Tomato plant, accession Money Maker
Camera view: bottom (45 deg); turntable rotation: 330 degrees
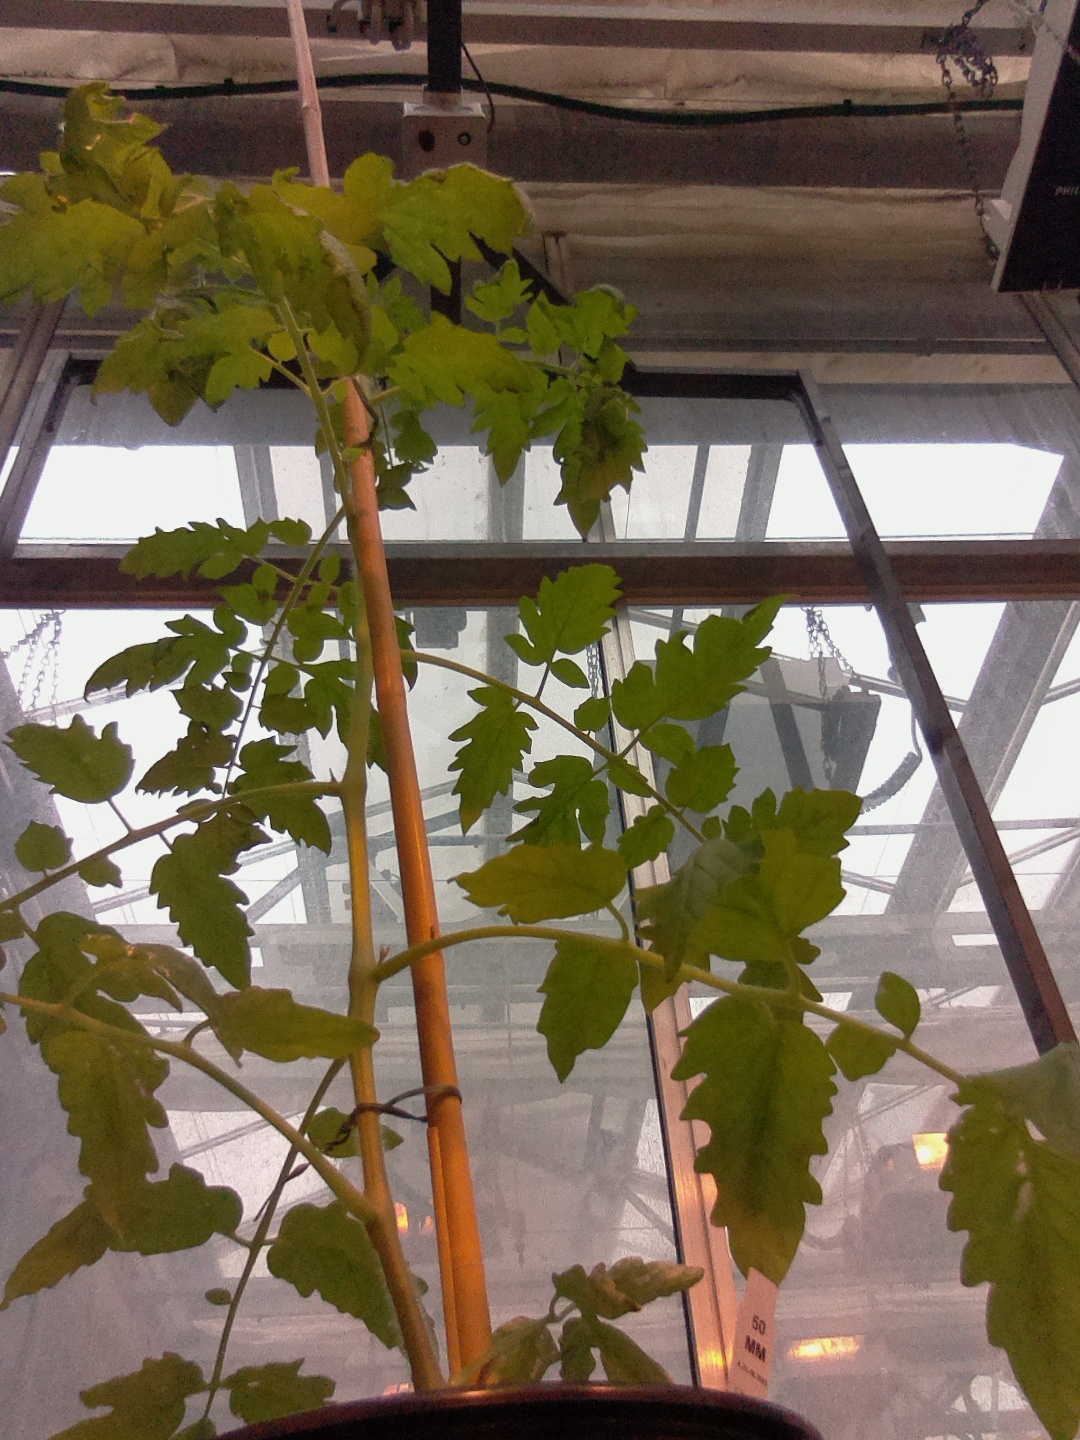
BBCH growth stage 16: 12 of true leaves visible